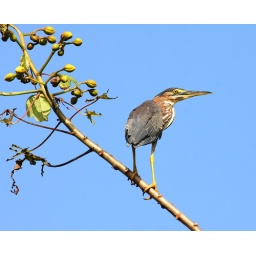
I'm on familiar turf with this beauty. It's a fairly common water bird in NM in the summer.IMG_8378e; Green Heron